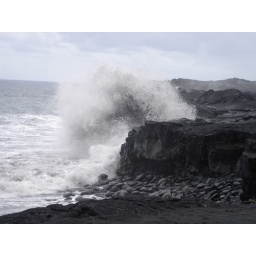
Waves crashing on the black sand beach in Kalapana